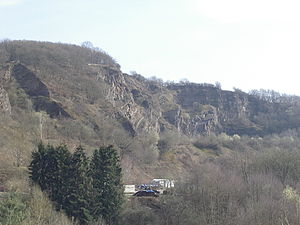
Ardennerne / Galleri
Ardennerne er et skov- og bakkeområde i Belgien, Luxembourg og Frankrig.